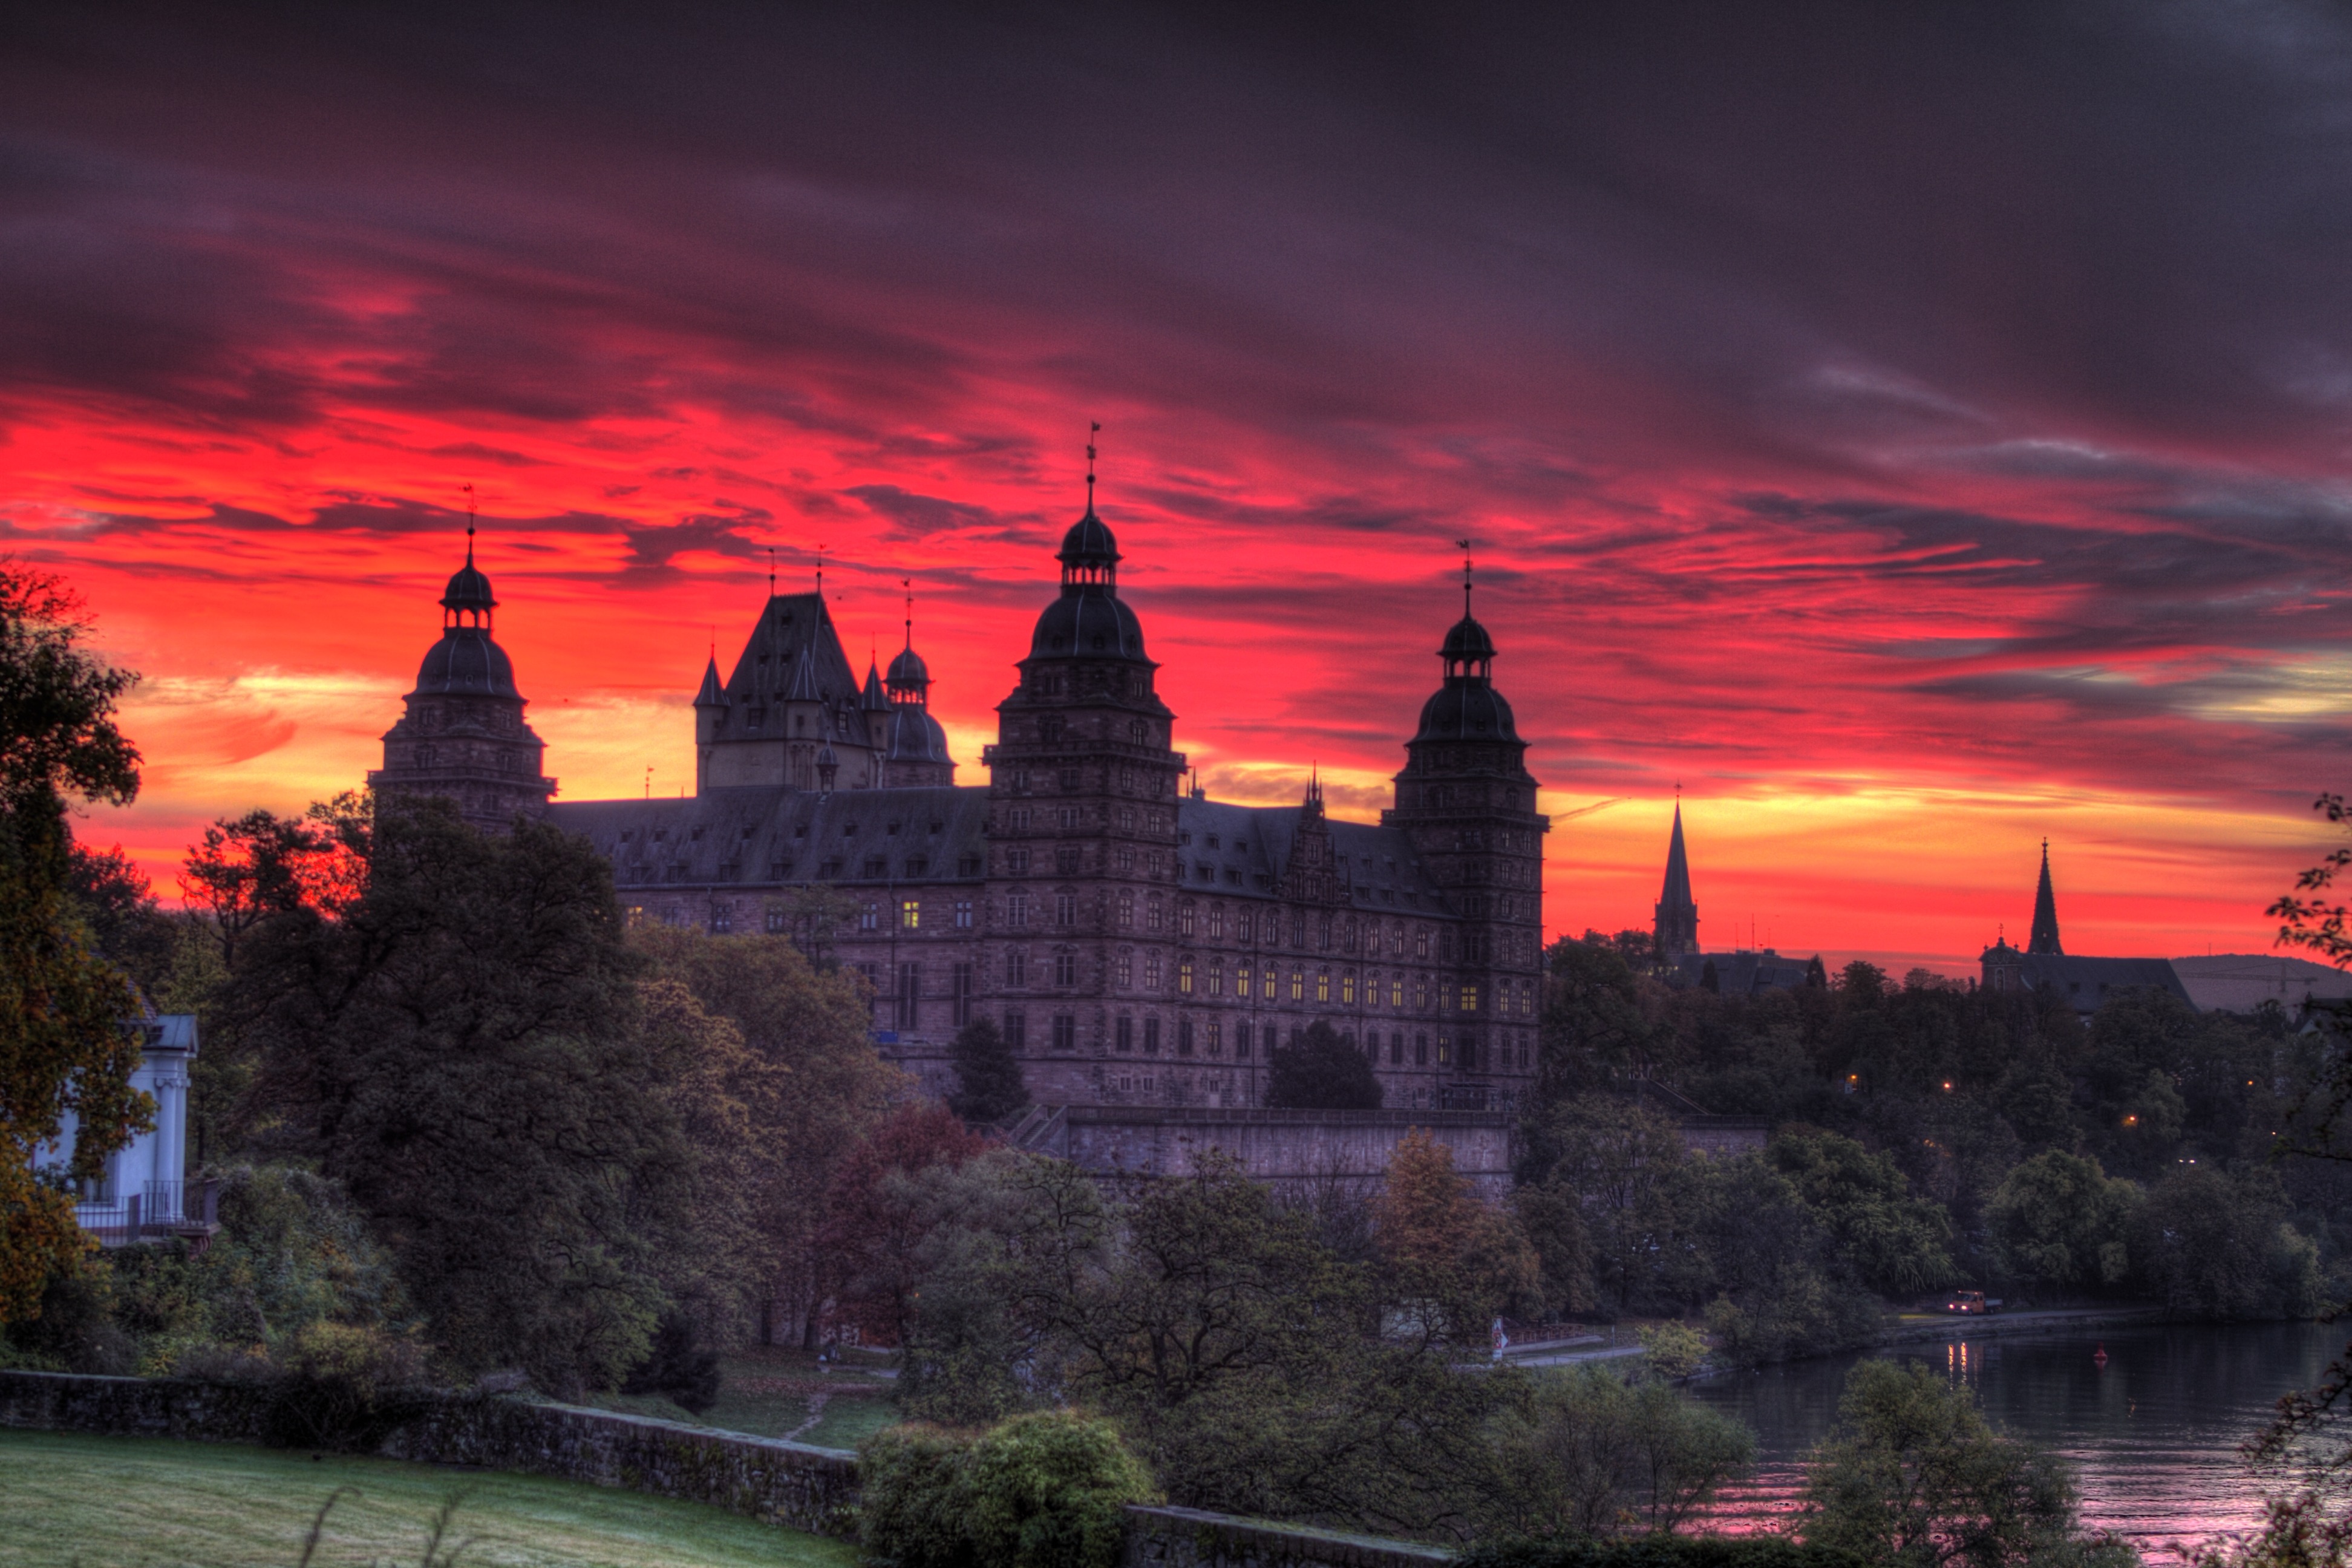
sky, sunrise, sunset, skyline, morning, dawn, city, cityscape, dusk, evening, orange, red, castle, hdr, germany, mood, atmosphere sunrise sunrise, aschaffenburg